Log flume (ride)

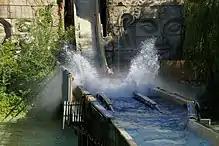
Dragon Falls at Chessington World of Adventures, Southwest London, United Kingdom

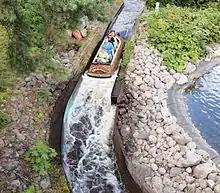
Tukkijoki at Särkänniemi, Tampere, Finland

Log flumes (colloquially known as log rides) are amusement rides consisting of a water flume and (artificial) hollow logs or boats. Passengers sit in the logs, which are propelled along the flume by the flow of water.